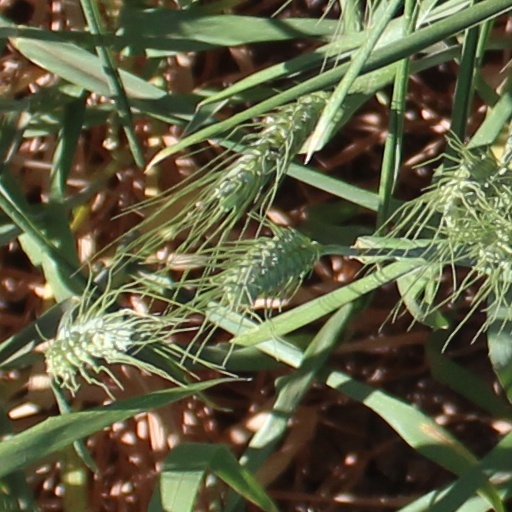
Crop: wheat